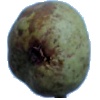
Label: pear_stone